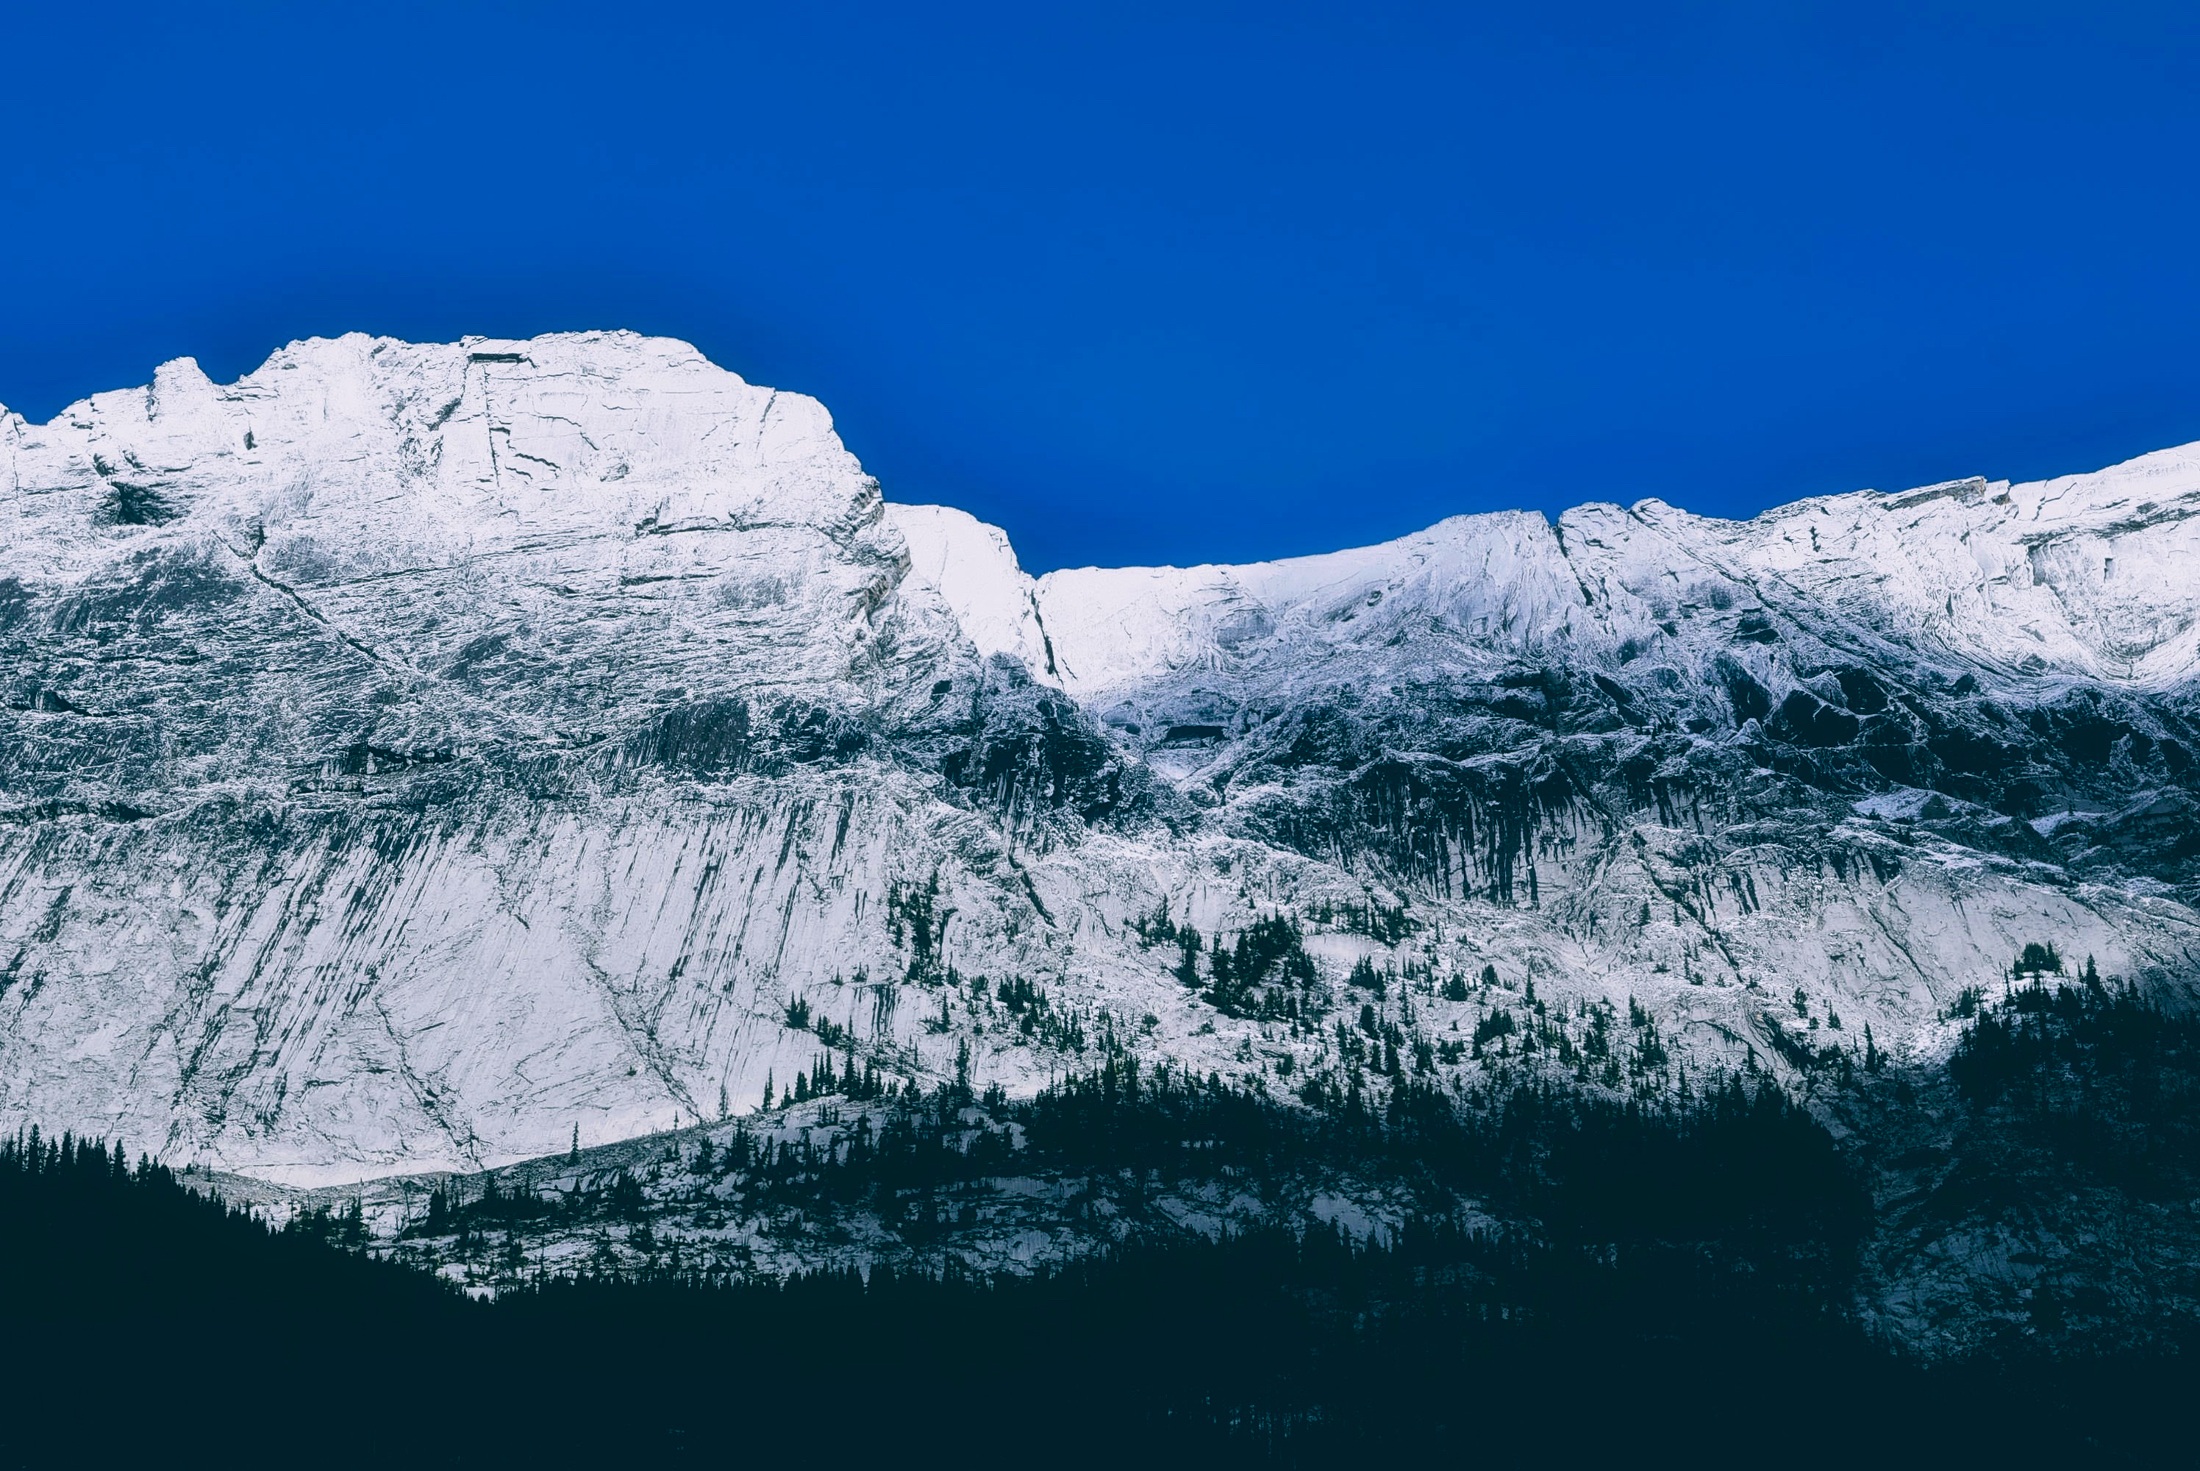
landscape, nature, forest, wilderness, mountain, snow, winter, countryside, mountain range, country, ice, scenic, glacier, arctic, trees, outdoors, woods, hdr, mountains, alps, canada, plateau, cirque, landform, arctic ocean, jasper national park, geographical feature, mountainous landforms, glacial landform, geological phenomenon, ice cap